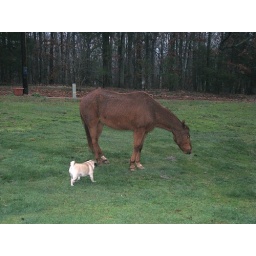
My dog Spanky and our neighbors horse eating in our front yard.